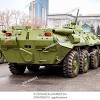
Label: BTR